Thessaloniki

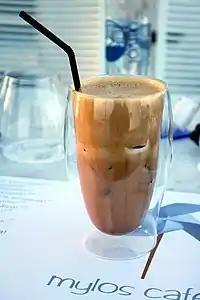
Frappé coffee

The title of the European Capital of Culture in 1997 saw the birth of the city's first opera and today forms an independent section of the National Theatre of Northern Greece. The opera is based at the Thessaloniki Concert Hall, one of the largest concert halls in Greece. Recently a second building was also constructed and designed by Japanese architect Arata Isozaki. Thessaloniki is also the seat of two symphony orchestras, the "Thessaloniki State Symphony Orchestra" and the "Symphony Orchestra of the Municipality of Thessaloniki".